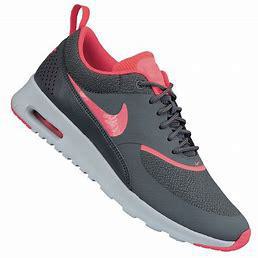
Brand: Nike
Model: Air Max Thea